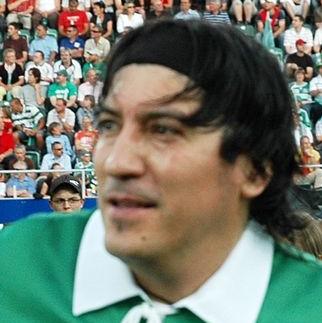
Age: 44